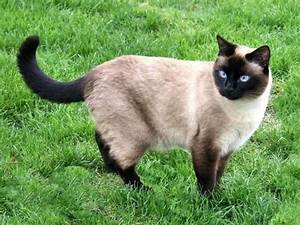
Label: gatto